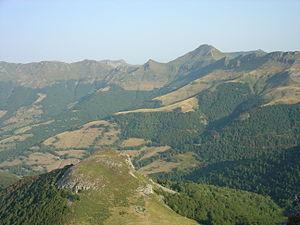
Les Monts du Cantal depuis le sommet du Puy Griou
La géographie du Cantal consiste en l'étude du territoire du département français du Cantal, dans la région Auvergne-Rhône-Alpes. Il est limitrophe au nord des départements de la Corrèze, de la Haute-Loire et du Puy-de-Dôme, à l'est de la Haute-Loire et de la Lozère, au sud de l'Aveyron et du Lot, à l'ouest du Lot et de la Corrèze.